Eyüp Sultan Mosque

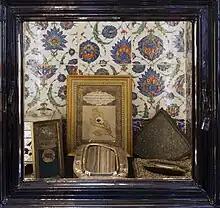
Some of the religious relics on display inside the mausoleum's vestibule

Because of the extreme holiness attached to the mosque, many important Ottoman officials and royal family members chose to be buried nearby. They include Sokollu Mehmet Paşa, an Ottoman vizier, or chief minister, who served under sultans Süleyman the Magnificent and Selim II. Also buried here are Siyavuş Paşa, another 16th-century grand vizier, and Lala Mustafa Paşa who conquered Cyprus for the Ottomans in the 16th century. Their tombs stand close to the mosque, as do those of Adile Sultan and Mihrişah Valide Sultan, royal women who were buried in grand complexes along the Cülus Yolu (Accession Road). A little more out on a limb, overlooking the water is the tomb of Sultan Mehmed V which was designed by Mimar Kemaleddin Bey in 1918. Behind the mosque Eyüp Cemetery winds up the hill to a lookout point overlooking the Golden Horn. It is crammed full of the gravestones of those who wanted to be buried close to the mosque.